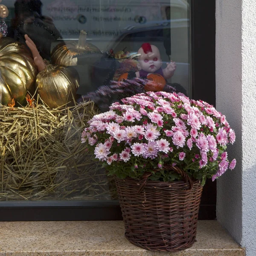
the fall chrysanthemums in baskets at the farmers market